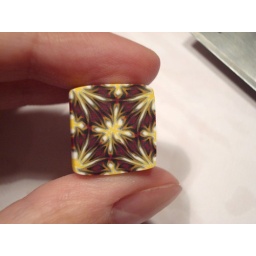
detail - cane in white, orange, red and black